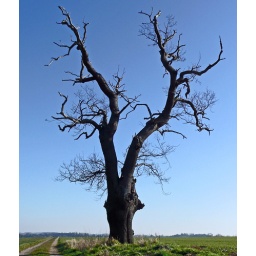
I liked the silhouette of the tree against the clear sky.